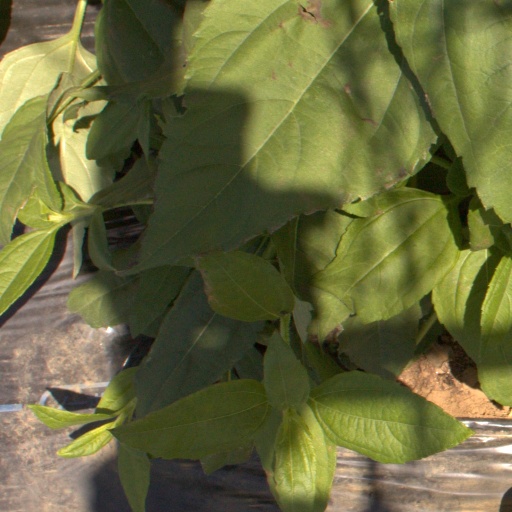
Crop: Jerusalem artichoke